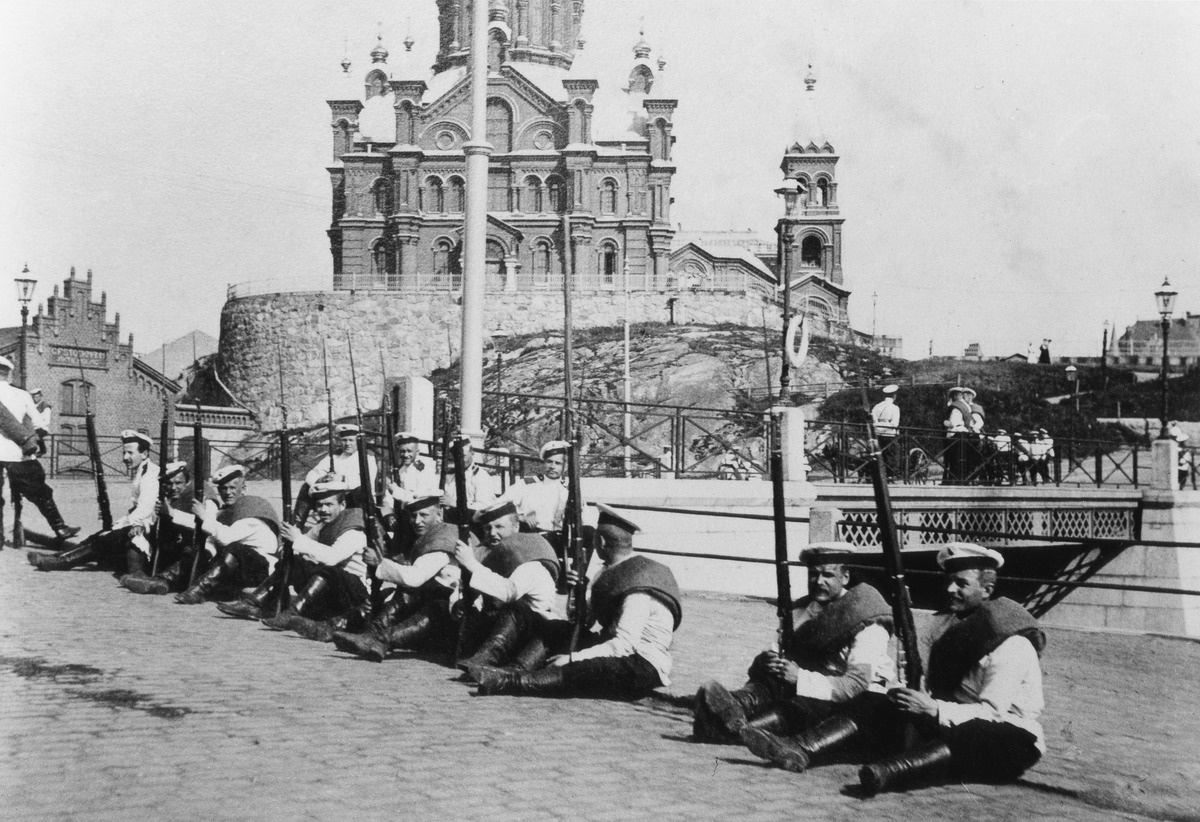
Viaporin kapina: Venäläisiä jalkaväen sotilaita vartiossa Katajanokan kanavan luona, taustalla Uspenskin katedraali
sisällön kuvaus: Viaporin kapina: Venäläisiä jalkaväen sotilaita vartiossa Katajanokan kanavan luona, taustalla Uspenskin katedraali. mustavalkoinen
Ajankohta: kuvausaika 02.08.1906
Paikka: Suomi, Uusimaa, Helsinki, Katajanokka Helsinki, Kauppatori
Aiheet: autonomian aika sortovuodet, kapinaliikkeet, sotilaat, jalkaväki, aseet, tunteet isänmaallisuus